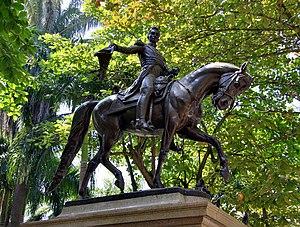
SVP, rendez cette description accessible à tous en la traduisant dans plusieurs langues.
Simón José Antonio de la Santísima Trinidad Bolívar y Palacios, plus connu sous le nom de Simón Bolívar /siˈmon boˈliβaɾ/ et surnommé El Libertador, né le 24 juillet 1783 à Caracas au Venezuela, et mort le 17 décembre 1830 à Santa Marta en Colombie, fut un général et homme d'État vénézuélien.